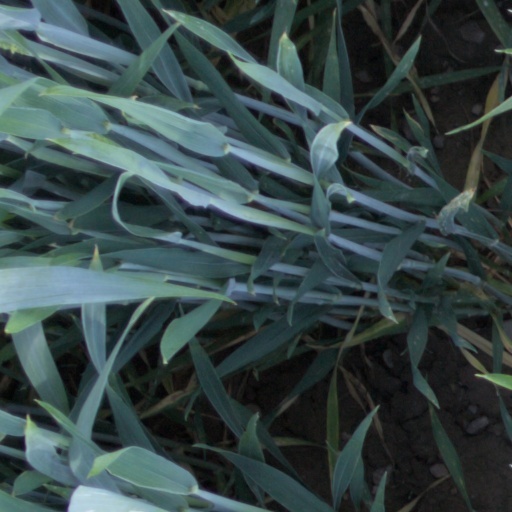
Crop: wheat